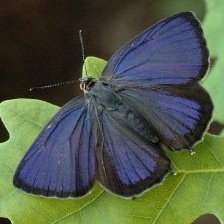
Species: PURPLE HAIRSTREAK